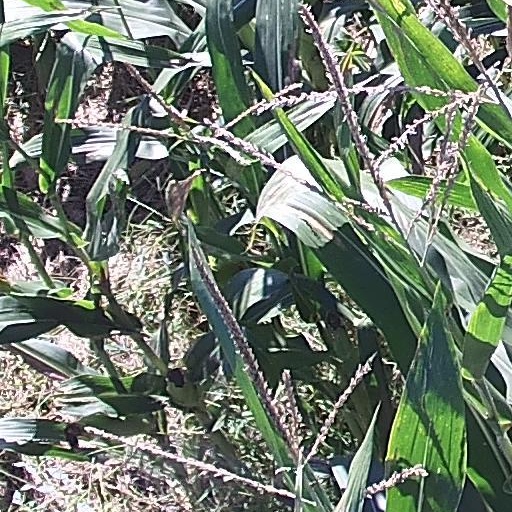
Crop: maize; corn